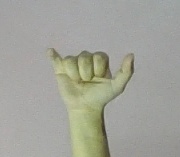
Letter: ya